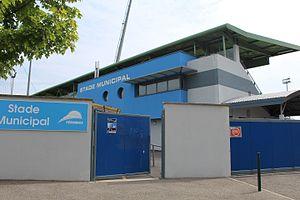
Tribune ouest du stade municipal de Péronnas.
Le stade municipal de Péronnas est un stade de football, situé à Péronnas dans l'Ain. Le FC Bourg-Péronnas y a évolué jusqu'en 2015. Il peut accueillir 4 800 spectateurs.
Le Football Bourg-en-Bresse Péronnas 01, plus communément appelé Bourg-Péronnas, est un club français de football fondé en 1942. Il est issu de la fusion du FC Bourg et de l'US Péronnas-Bourg, basés respectivement à Bourg-en-Bresse et Péronnas.